AC Cobra

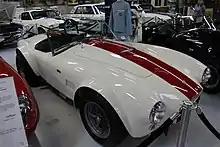
1964 Shelby Cobra Slalom Snake

Equipped almost identically to CSX2522, the second example had aluminum valve covers, a tuned air cleaner, a Smiths heater, seat belts, front and rear brake cooling ducts, a hood scoop, brake cooling scoops, side exhausts and a painted roll bar (2522's roll bar was chromed). Suspension options included Koni shock absorbers, front and rear anti-sway bars, unpolished six-inch magnesium pin-drive wheels, and Goodyear Blue Streak Sports Car Special tires.